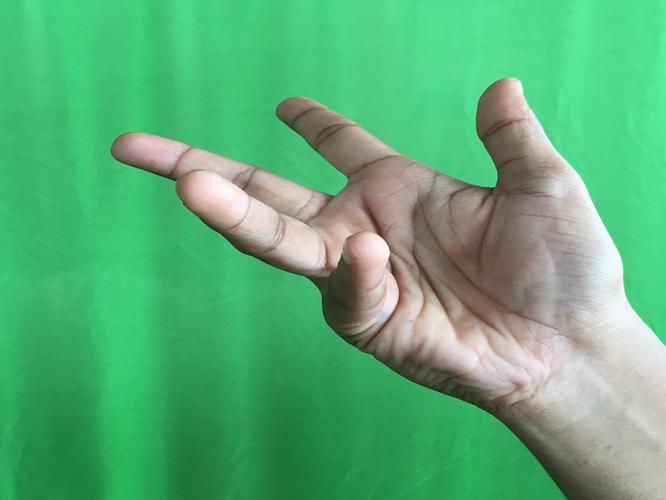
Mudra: Alapadmam
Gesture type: single_hand